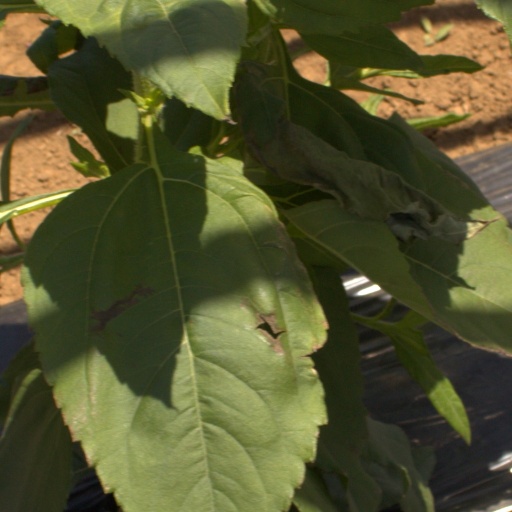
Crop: Jerusalem artichoke